Eagle Air (Uganda)

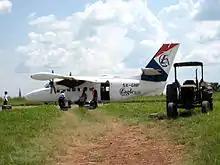
An Eagle Air Let L410UVP-E9 Turbolet at Gulu Airport

In 2006, the airline started operations to Uganda's national parks. That same year, South Sudan banned Eagle Air from operations to the airport in Yei, alleging violations of the country's aviation regulations.